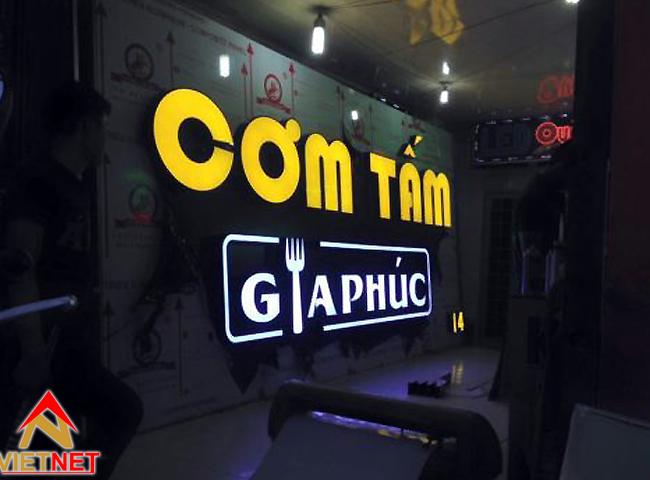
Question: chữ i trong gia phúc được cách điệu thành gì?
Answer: thành một cái nĩa